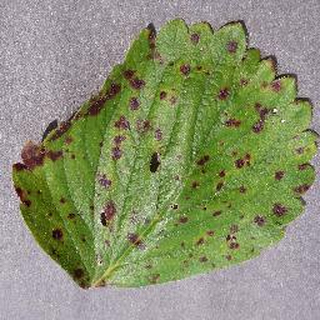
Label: strawberry_leaf_scorch